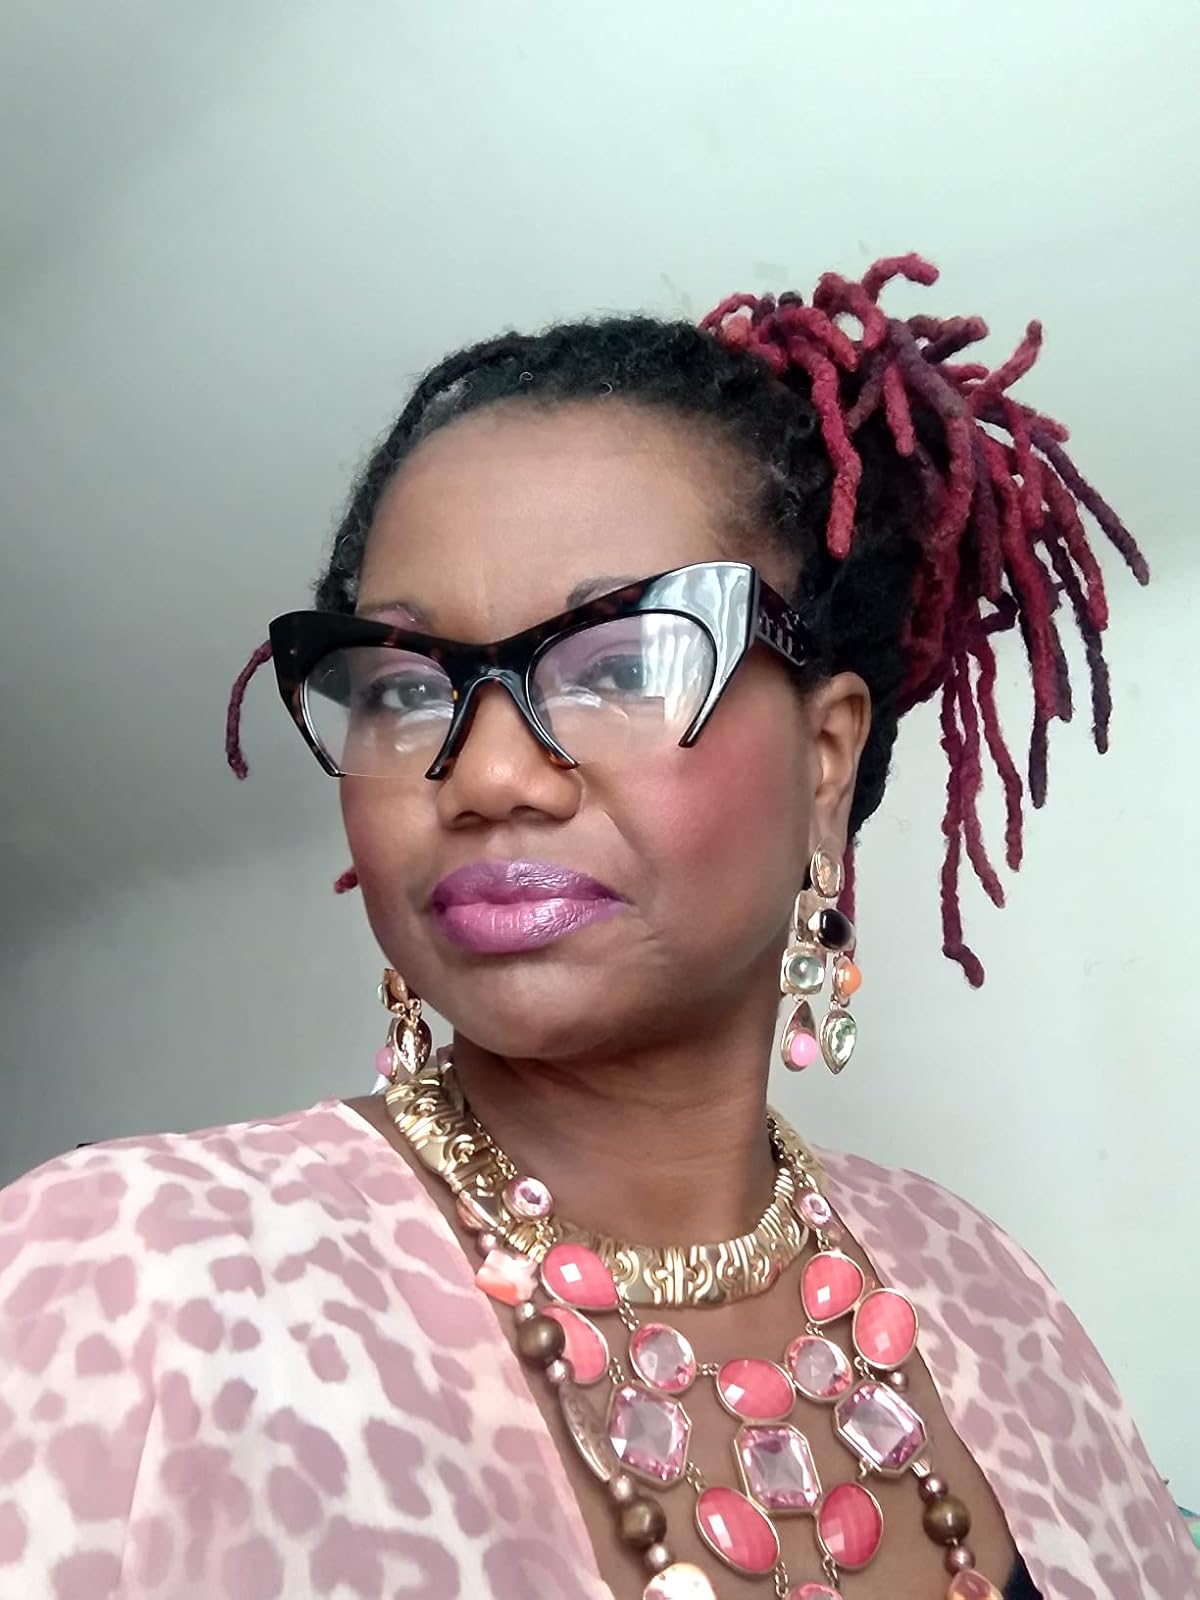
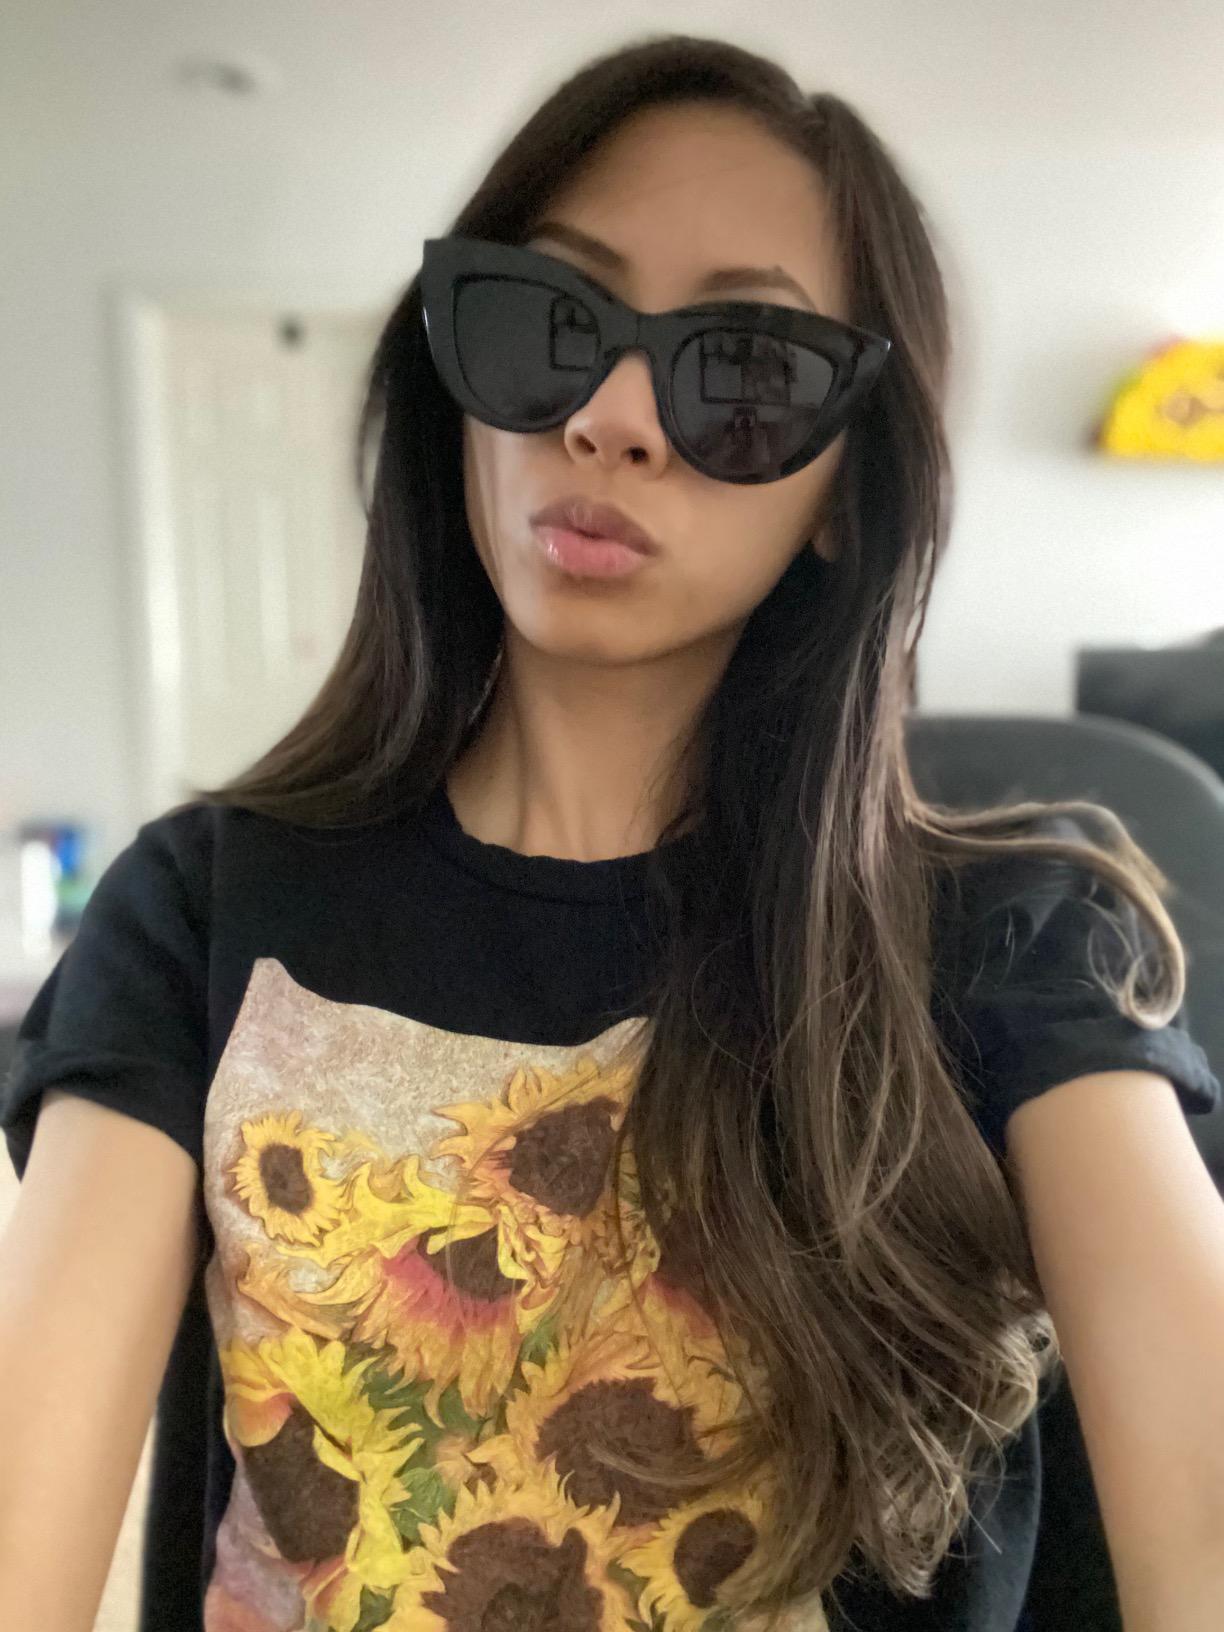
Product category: accessories_sunglasses
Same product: no